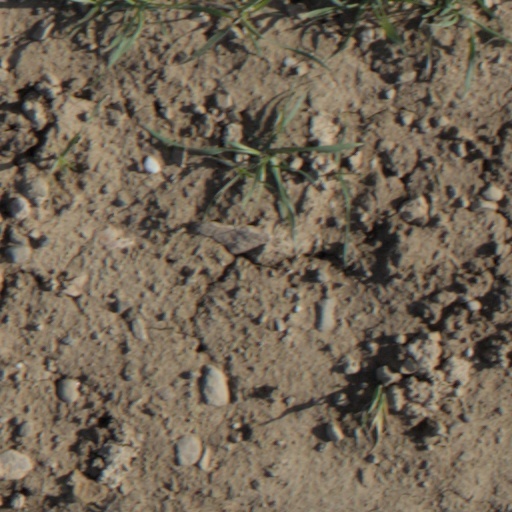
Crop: wheat